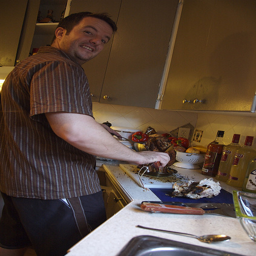
A man looks at the camera while preparing food in the kitchen.
A man cooking in a home kitchen holding tools.
a man cutting up some meat on a cutting board
A man standing in front of a kitchen counter.
a man in the kitchen smiling a round